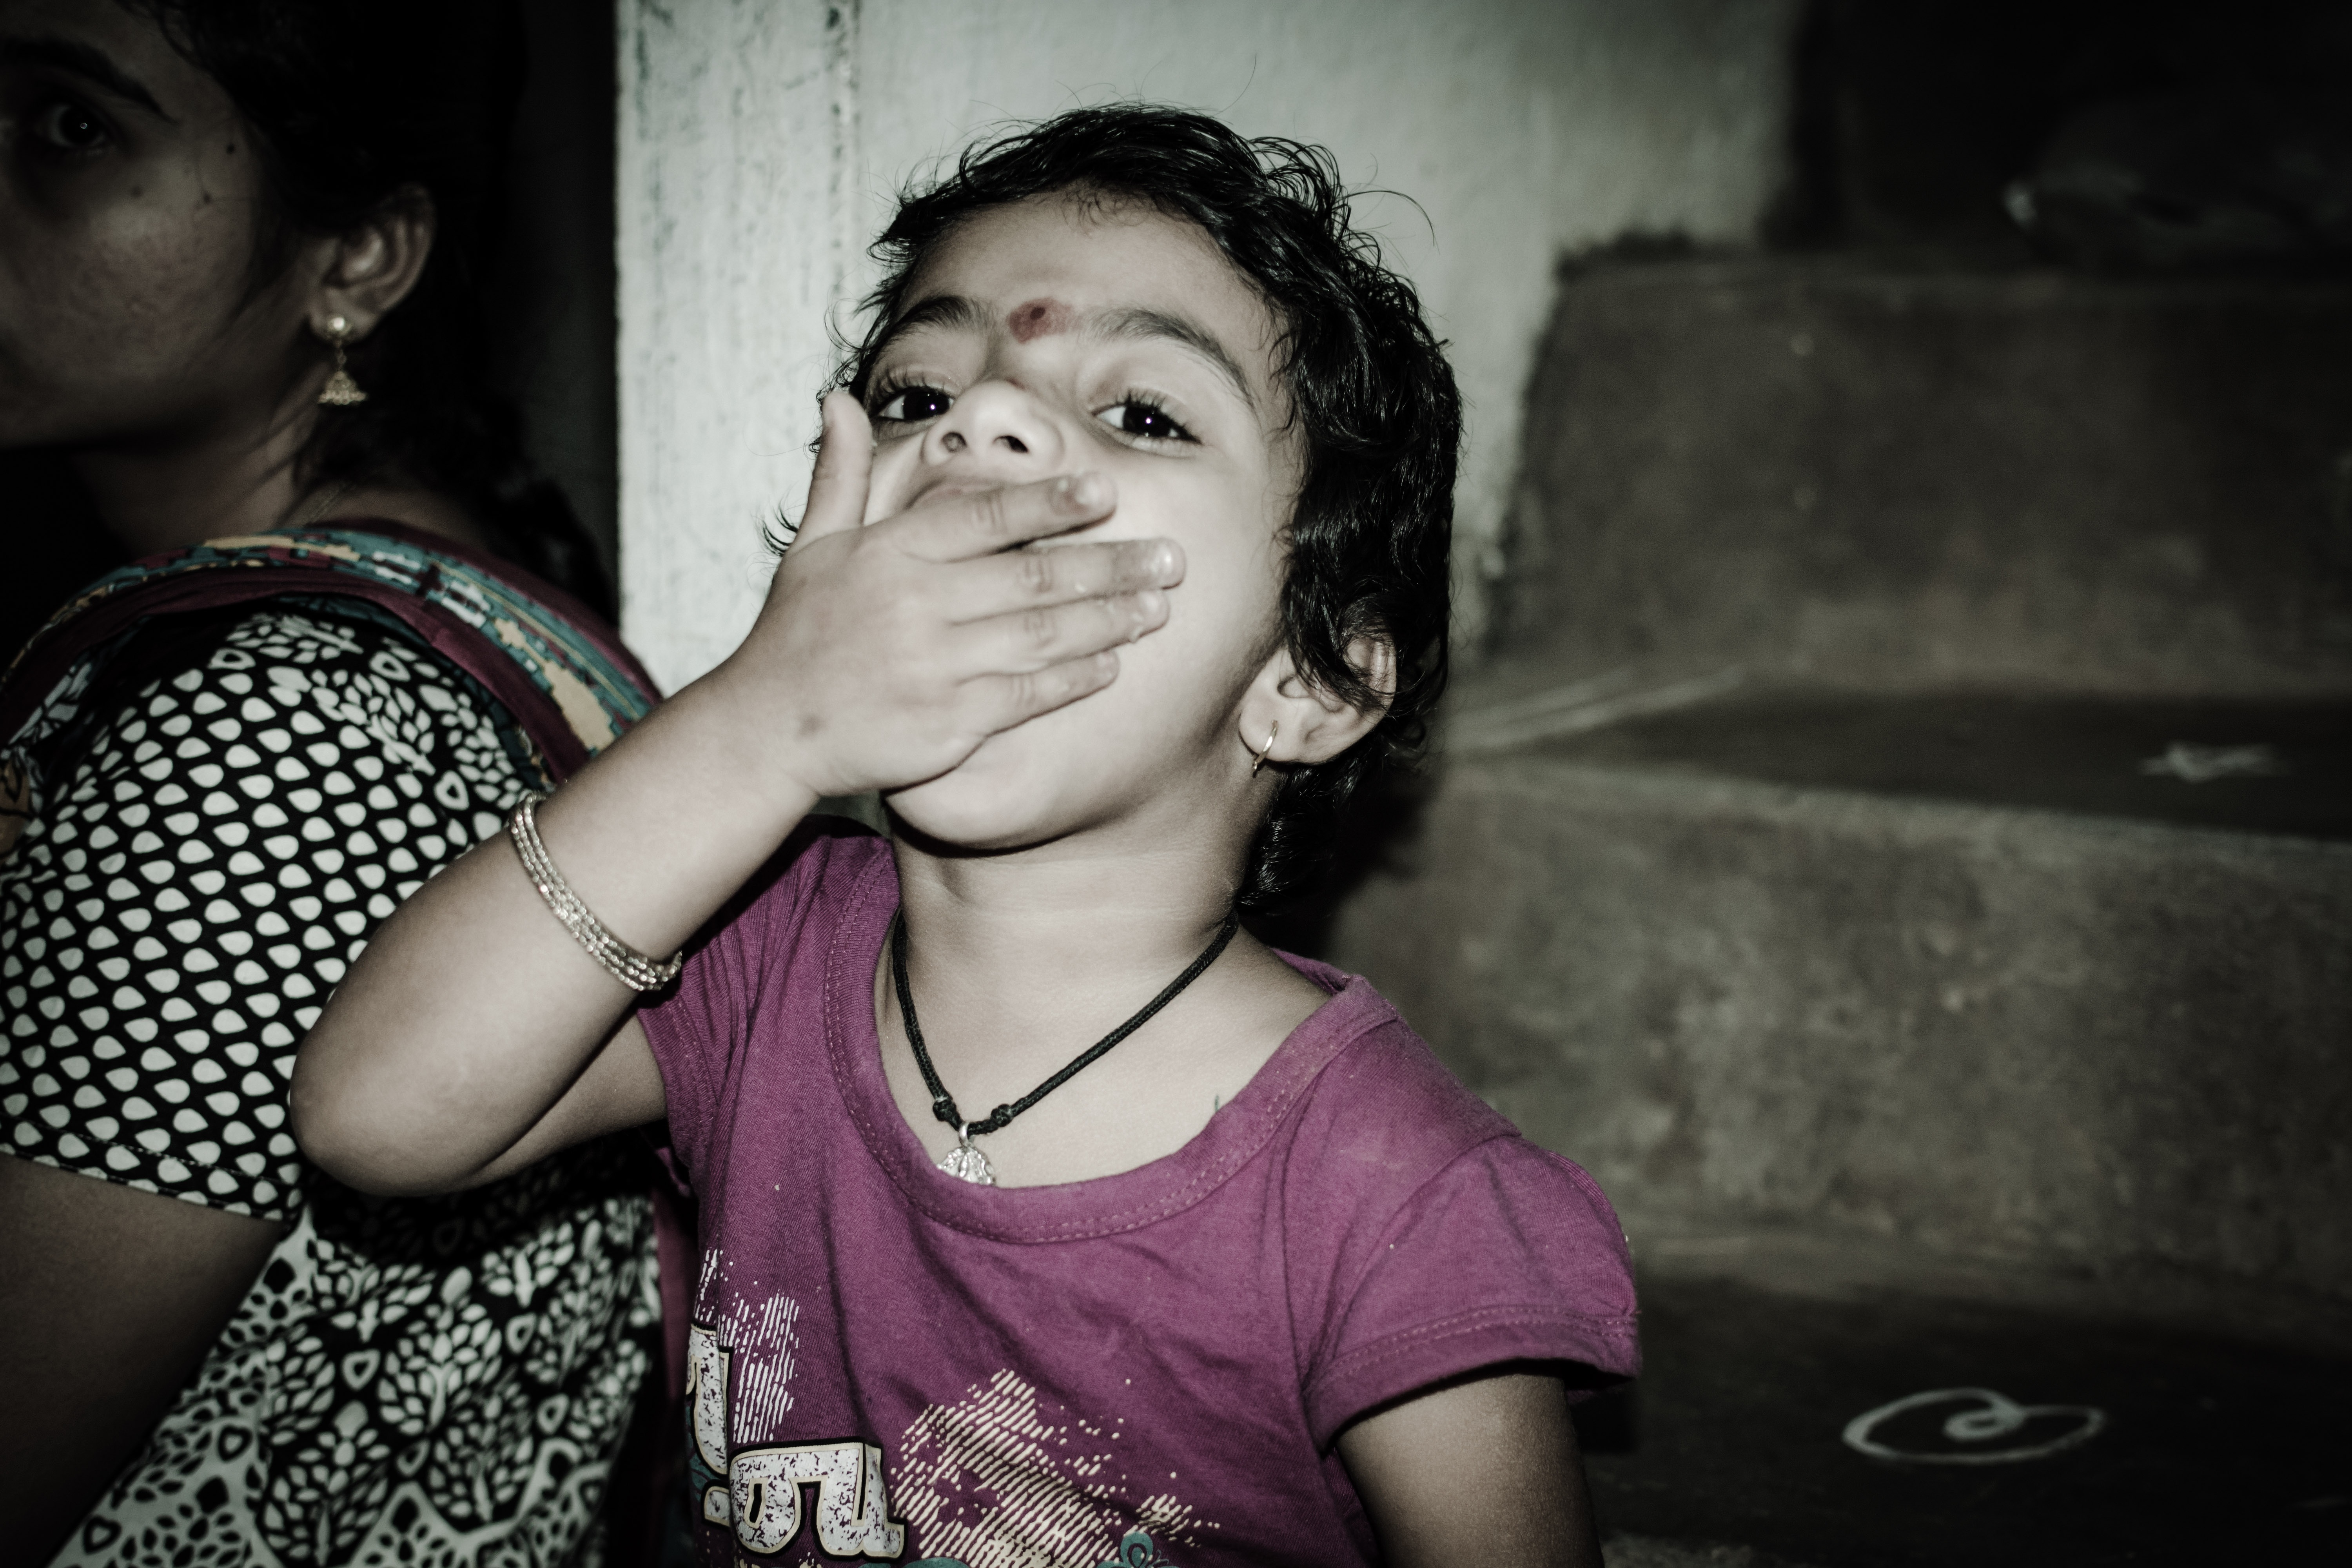
person, girl, woman, photography, kid, cute, portrait, young, child, black, lady, baby, facial expression, smile, cheerful, eating, fun, happy, eye, singing, little, photograph, beauty, expression, adorable, emotion, photo shoot, portrait photography